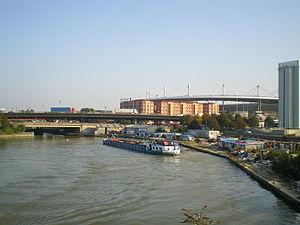
Canal Saint-Denis à Saint-Denis.